Tsvetana Pironkova

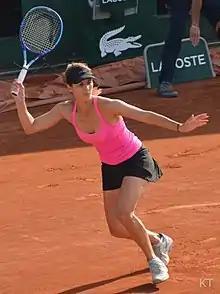
Pironkova reached the quarterfinals at the 2016 French Open, her best performance at the tournament

At the Australian Open, she beat Heather Watson in the first round, but then in what was her eighth loss against the Slovak out of nine matches, lost to 11th seed Dominika Cibulková in the second, again in straight sets. Pironkova reached the third round of the Dubai Championships, where she beat Klára Koukalová and Peng Shuai, before losing to top seed world No. 2, Simona Halep, in straight sets. At Indian Wells, she lost in the first round, reached the second round in Miami, losing to 15th seed Flavia Pennetta in three tight sets. She reached second rounds in both Prague and Madrid, losing to top seeds Karolína Plíšková and Lucie Šafářová, respectively. She suffered a first-round defeat in Rome.